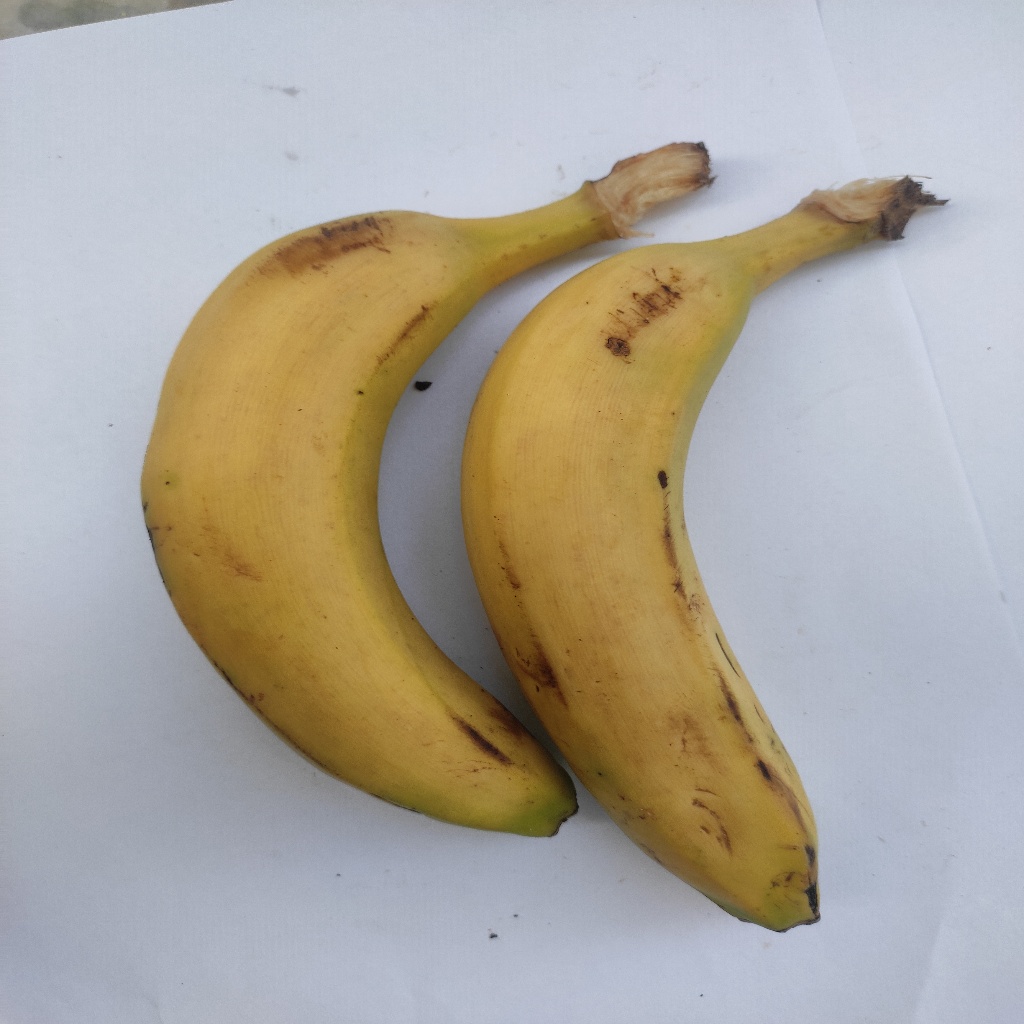
Crop: banana
Quality class: Class_A